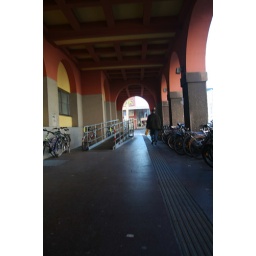
to store my bags and check for a train to Salzburg for later in the day after my hike